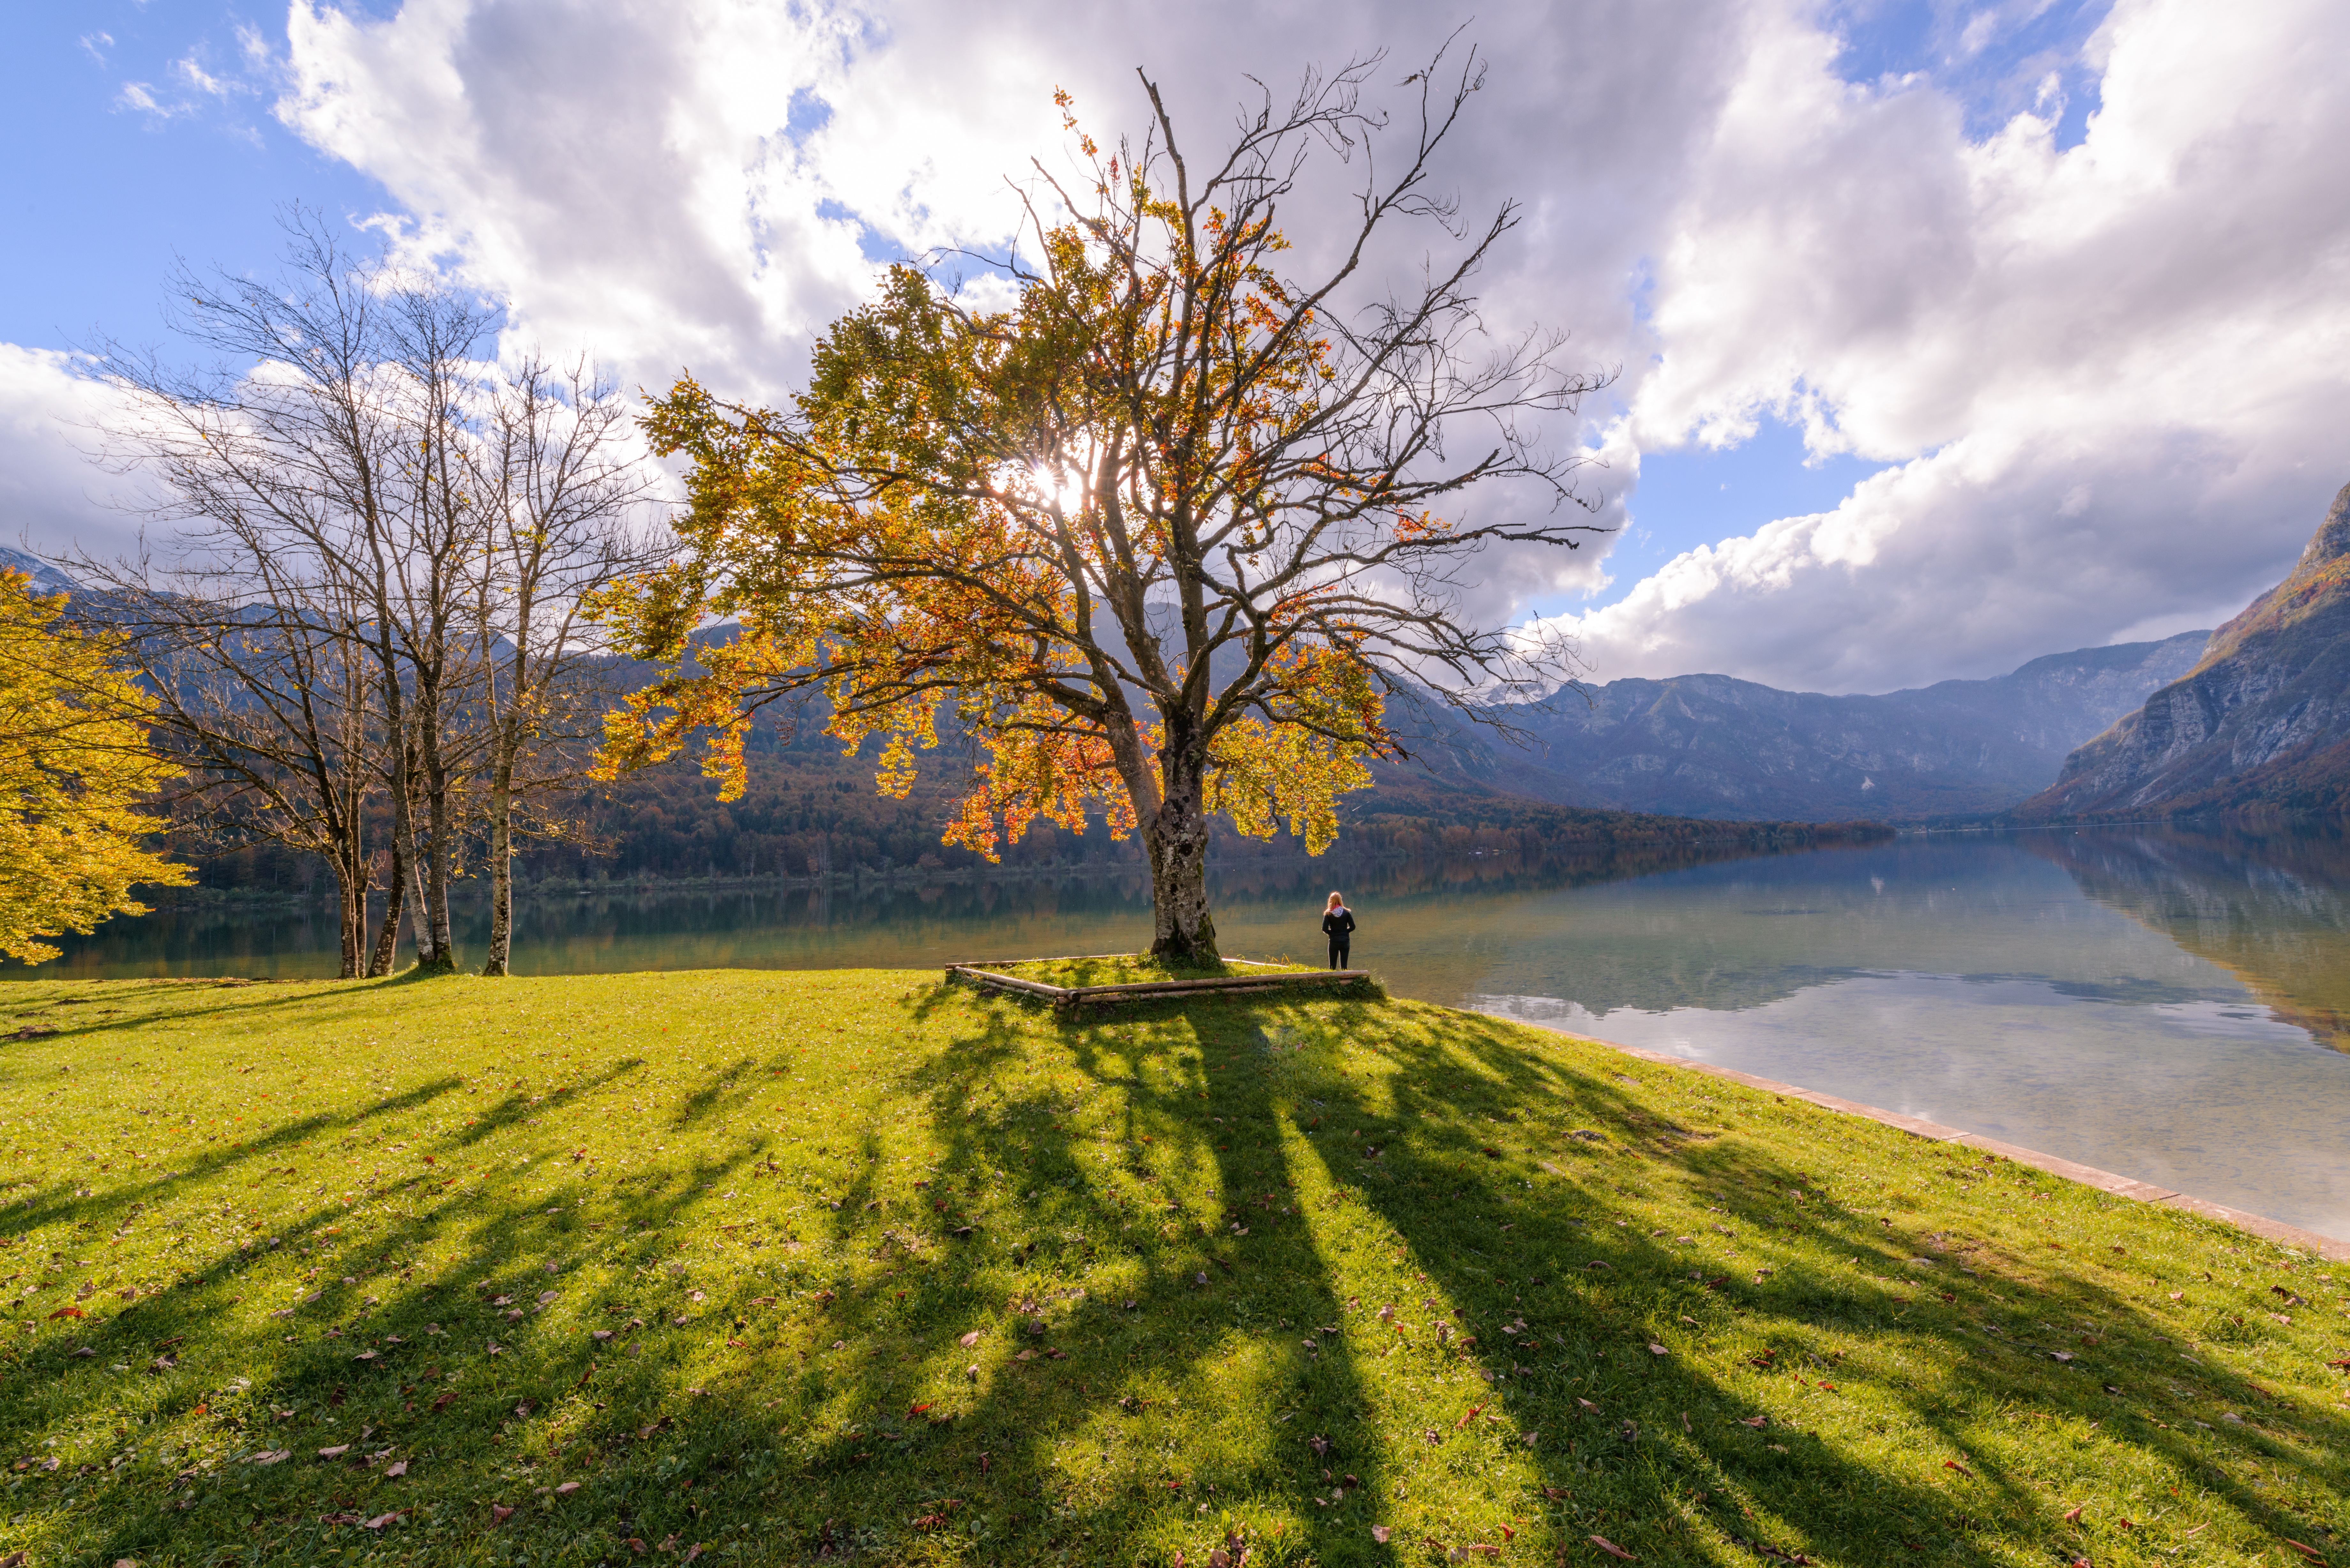
landscape, tree, nature, grass, mountain, cloud, plant, meadow, prairie, countryside, sunlight, morning, leaf, hill, flower, lake, alone, mountain range, environment, autumn, scenery, lonely, season, shadows, grassland, waterside, rural area, atmospheric phenomenon, woody plant, mountainous landforms